En Kadhal Kanmani

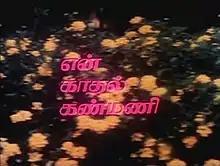
Title card

En Kadhal Kanmani is a 1990 Indian Tamil-language romance film directed by T. J. Joy, starring Vikram and Rekha Nambiar. This is the debut film for Vikram. It was released on 17 October 1990 and failed at the box office.